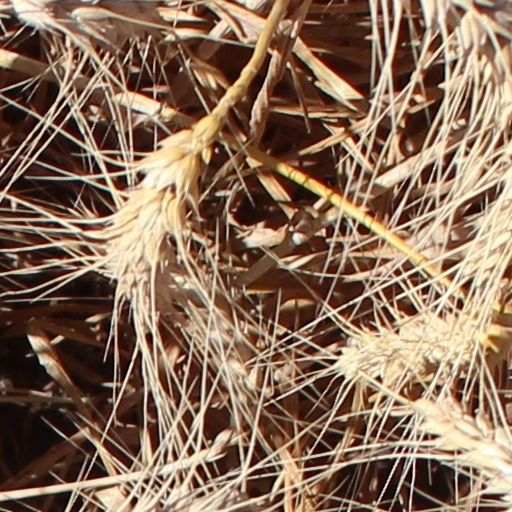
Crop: wheat